Walter Scott

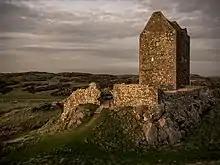
Scott's childhood at Sandyknowes, in the shadow of Smailholm Tower, introduced him to the tales and folklore of the Scottish Borders

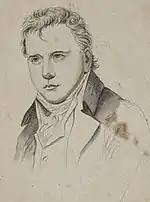
Sketch of Scott c.1800 by an unknown artist

A childhood bout of polio in 1773 left Scott lame, a condition that would greatly affect his life and writing.